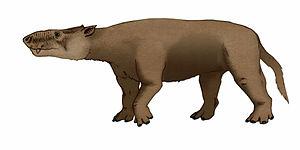
Les Astrapotheria constituent un ordre éteint de mammifères ongulés qui a vécu du Paléocène au Miocène.
Trigonostylops est un genre éteint de mammifères ongulés de l'ordre des Astrapotheria, qui vivait du Paléocène supérieur à l'Éocène en Argentine.